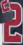
Number: 2